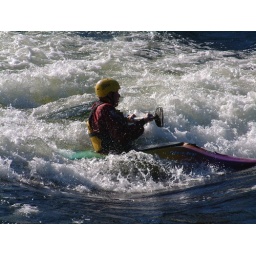
During the recon in 2007 we came across this group of Kayakers practicing rolling in white water conditions